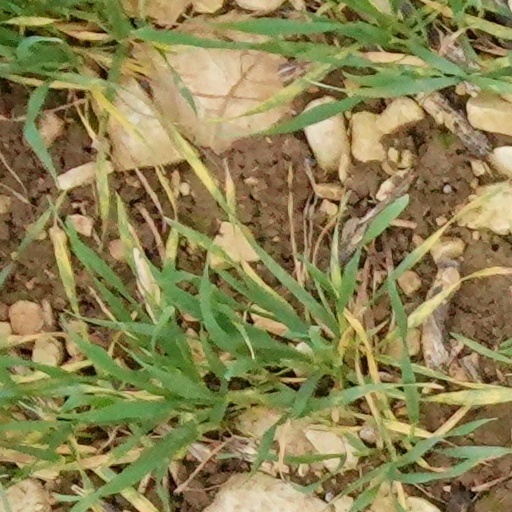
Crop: wheat